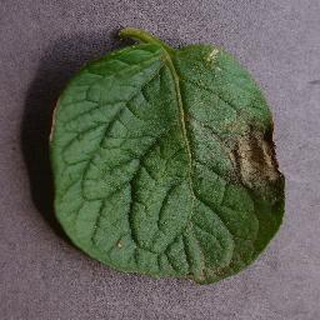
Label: potato_late_blight